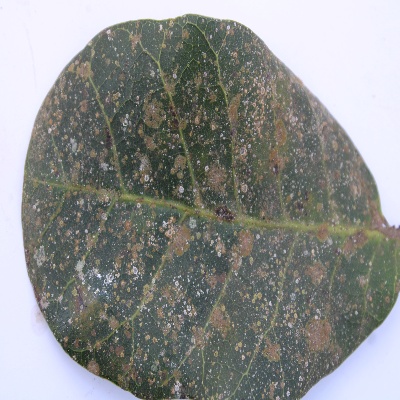
Crop: Cashew
Condition: red rust